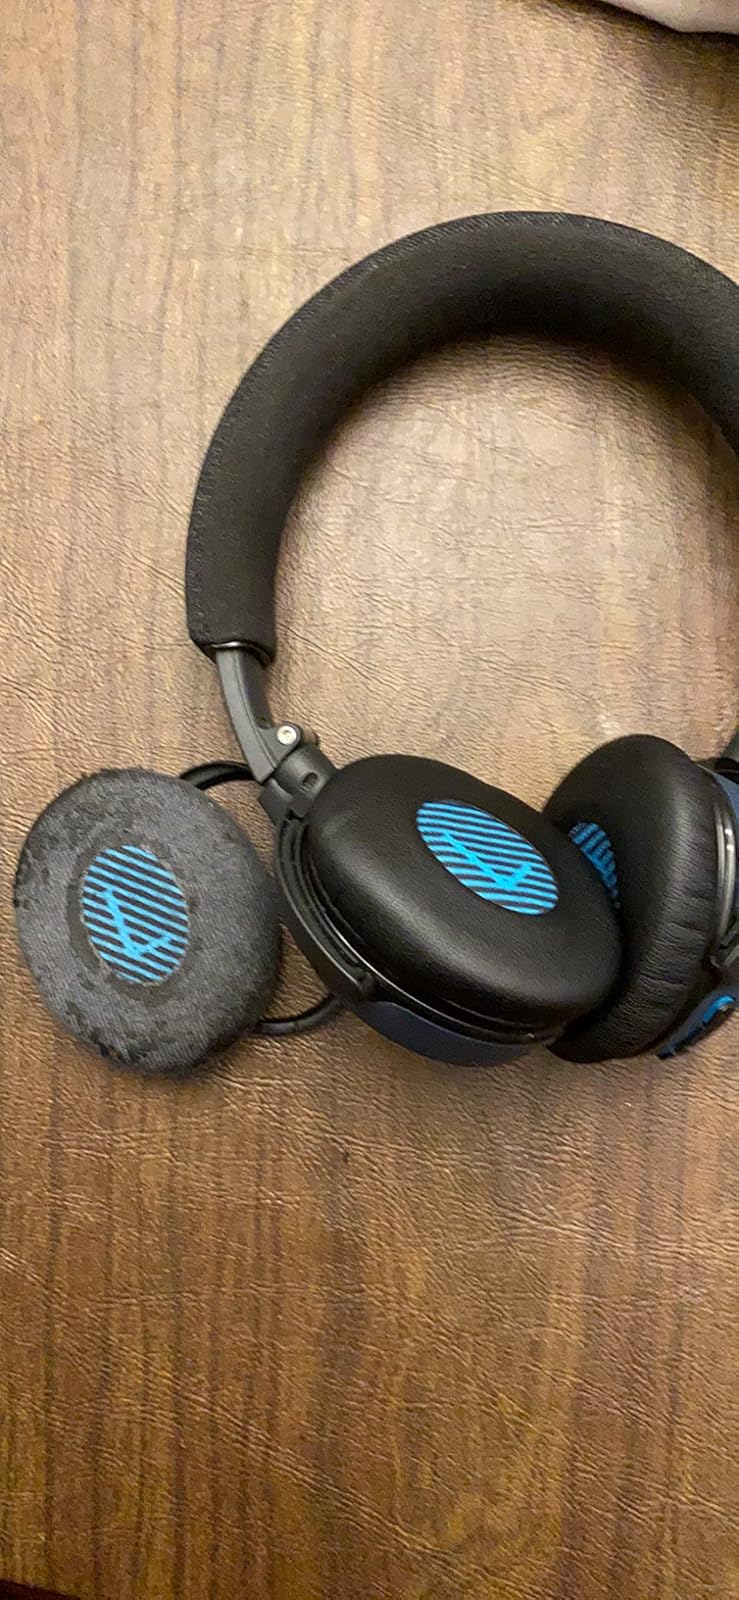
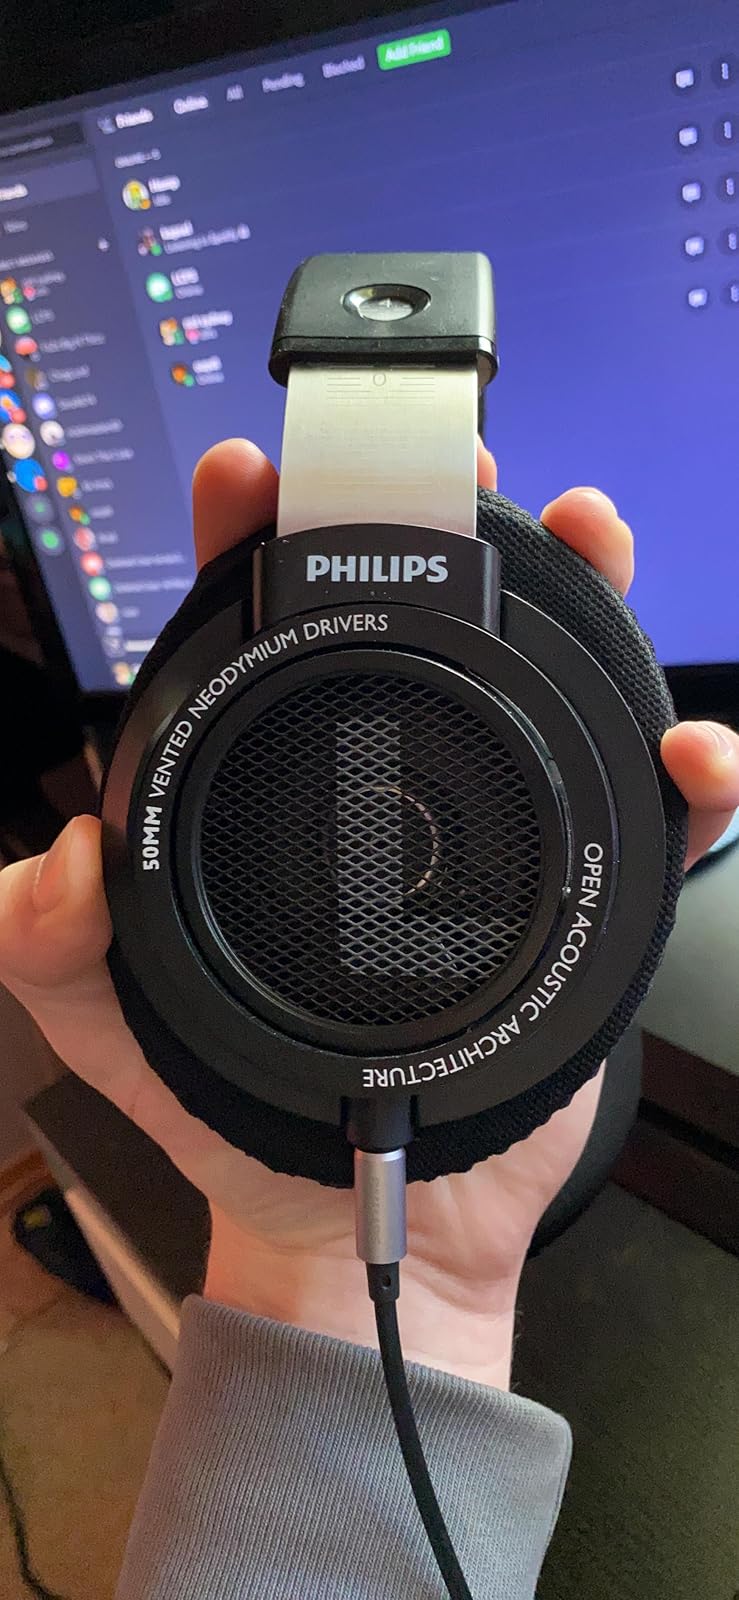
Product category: headphones
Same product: no